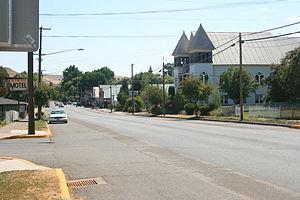
Wallowa est une municipalité américaine située dans le comté de Wallowa en Oregon.